Sir Edward Astley, 4th Baronet

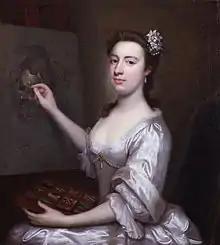
Rhoda Delaval, first wife of Edward Astley, by Arthur Pond.

Astley married firstly Rhoda Delaval, oldest daughter of Francis Blake Delaval in 1751. Rhoda died in childbirth in 1757 and Astley married secondly Anne Milles, youngest daughter of Christopher Milles, at St Margaret's Church, Westminster two years later. She died in 1792, and he married lastly Elizabeth Bullen in the following year. Astley had three sons and a daughter by his first wife and five sons and two daughters by his second wife. On his death in 1802 Astley was succeeded in the baronetcy by his third but oldest surviving son Sir Jacob Astley, 5th Baronet, who at this time sat also for Norfolk in the House of Commons.